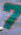
Number: 7